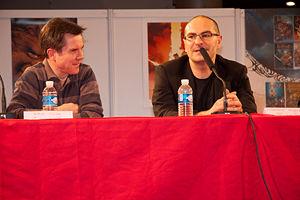
Conférence avec Claude Guth, Ciro Tota, Christophe Arleston, Jean-Louis Mourier et Didier Tarquin, lors de la Chibi Japan Expo 2007 (Paris, France).